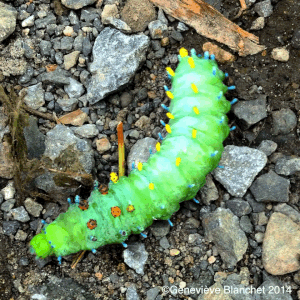
larve
La larve est généralement définie comme étant le stade de développement entre le moment de l’éclosion, la fin du stade embryonnaire, et le stade adulte. Plusieurs groupes de métazoaires possèdent des larves avec des morphologies et modes de vies très différents les un des autres. Toutefois, les larves de métazoaires occupent généralement une niche écologique différente de celle dustade adulte et elles sont également morphologiquement différentes; c’est-à-dire qu’elle possède un plan corporel distinct des adultes. Le stade larvaire sous-entend automatiquement qu’il doit y avoir une ou plusieurs métamorphoses importantes pour mener au stade adulte.